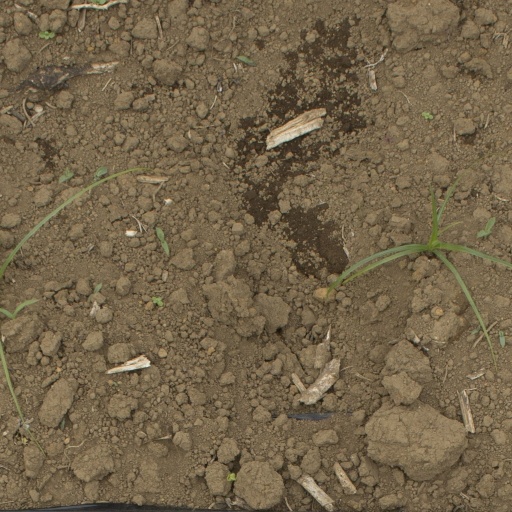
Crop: Jerusalem artichoke